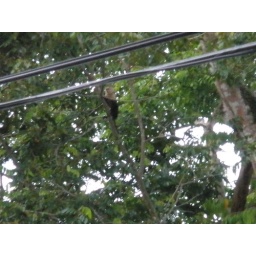
They would just climb across the trees over the road very close to our hotel